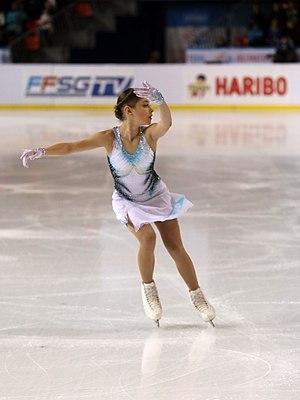
Alena Kostornaia pendant le programme court des Internationaux de France 2019.